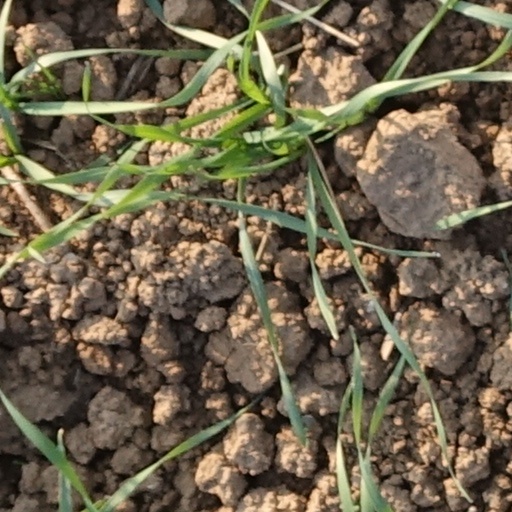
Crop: wheat